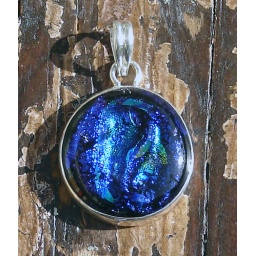
Marine Biology - fused glass dichroic pendant set in 9.25 sterling silver